The Co-operators

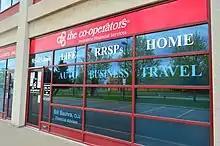
The Co-operators

The Co-operators Group Limited is a Canadian insurance co-operative, founded in 1945, owned by 46 members including co-ops, credit union centrals and representative farm organizations. It is one of the leading Canadian-owned multi-line insurers, offering auto, home, life, farm, travel and commercial insurance as well as investments. The company was started by farmers in Saskatchewan, in 1945.